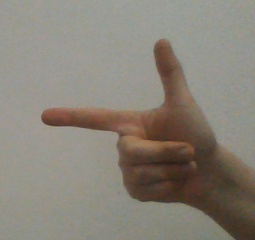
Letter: yaa